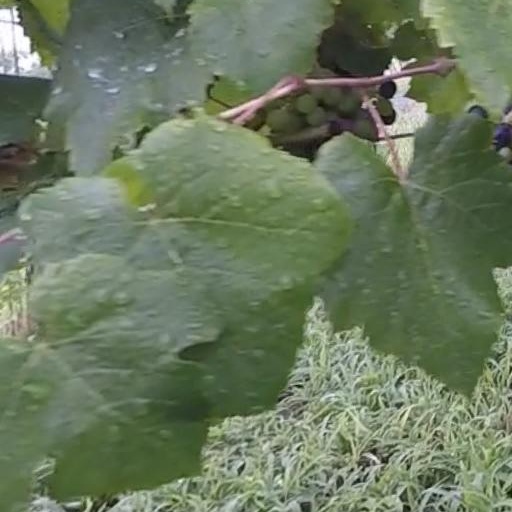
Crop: grape